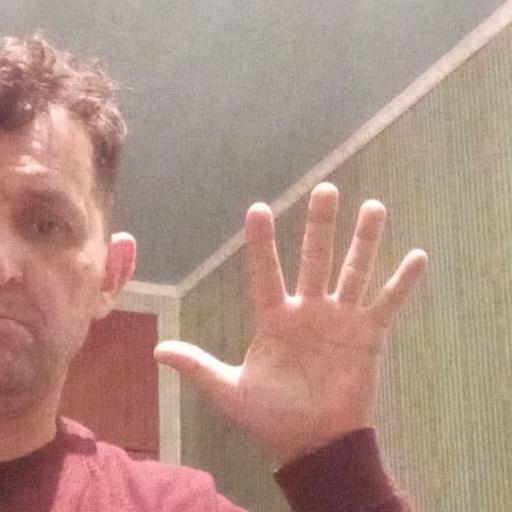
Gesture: palm